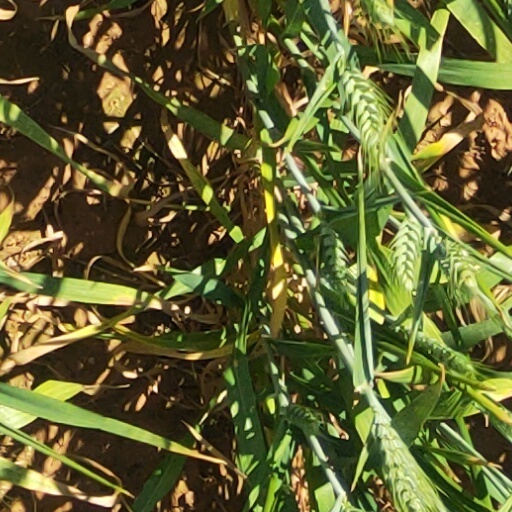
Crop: wheat